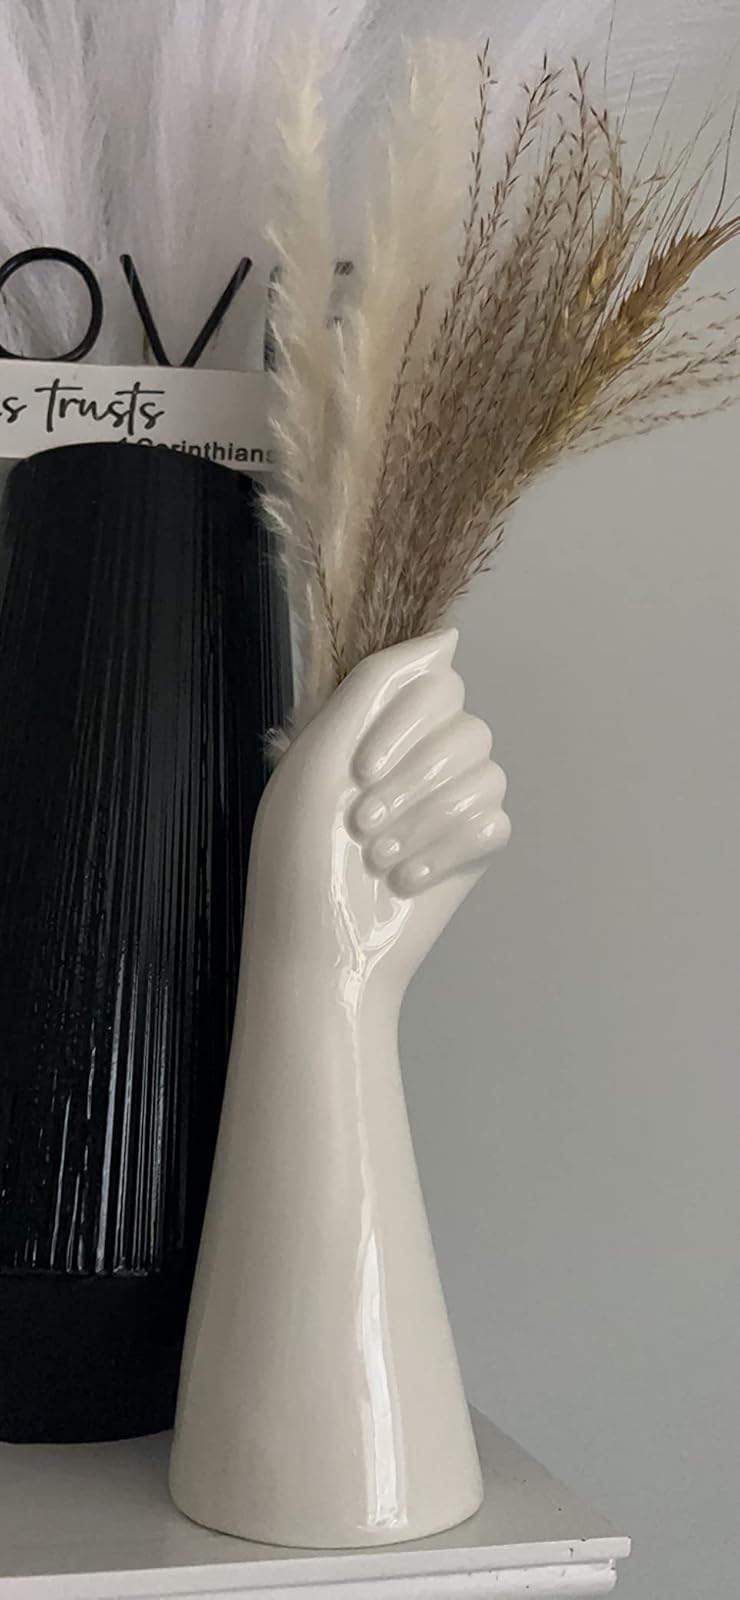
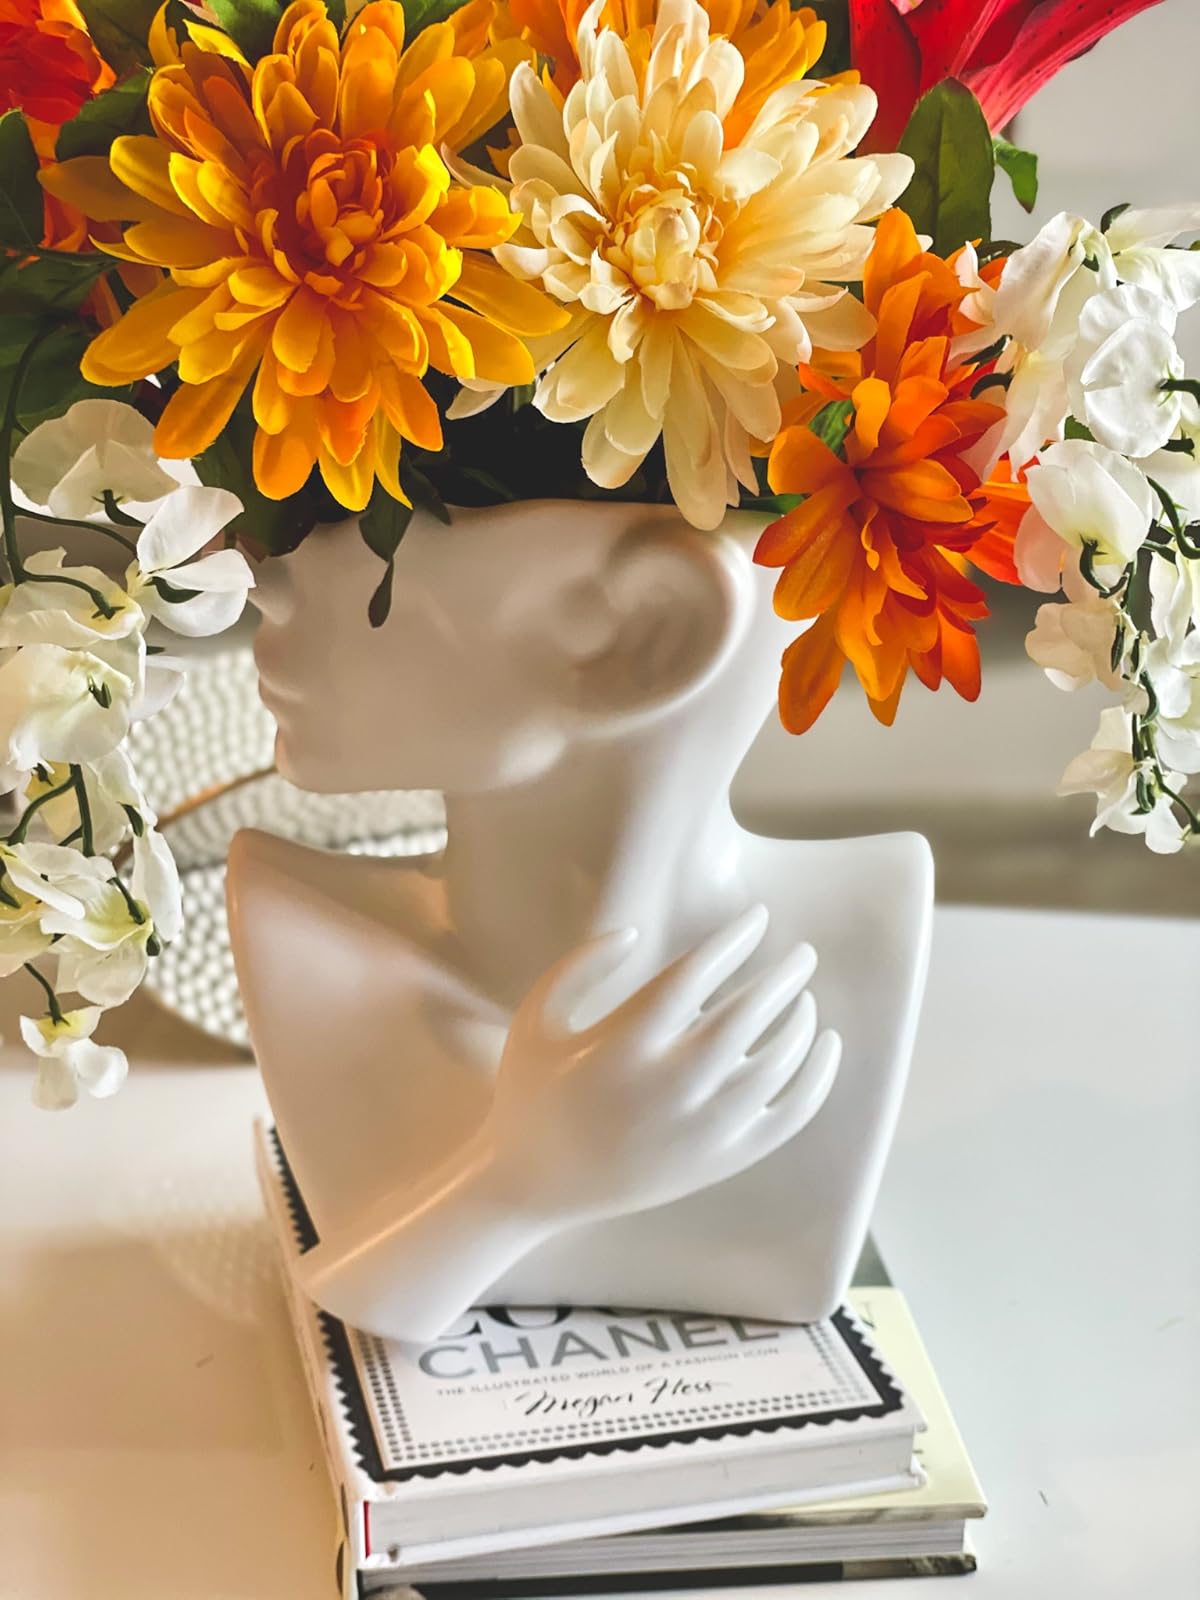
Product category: vase
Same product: no